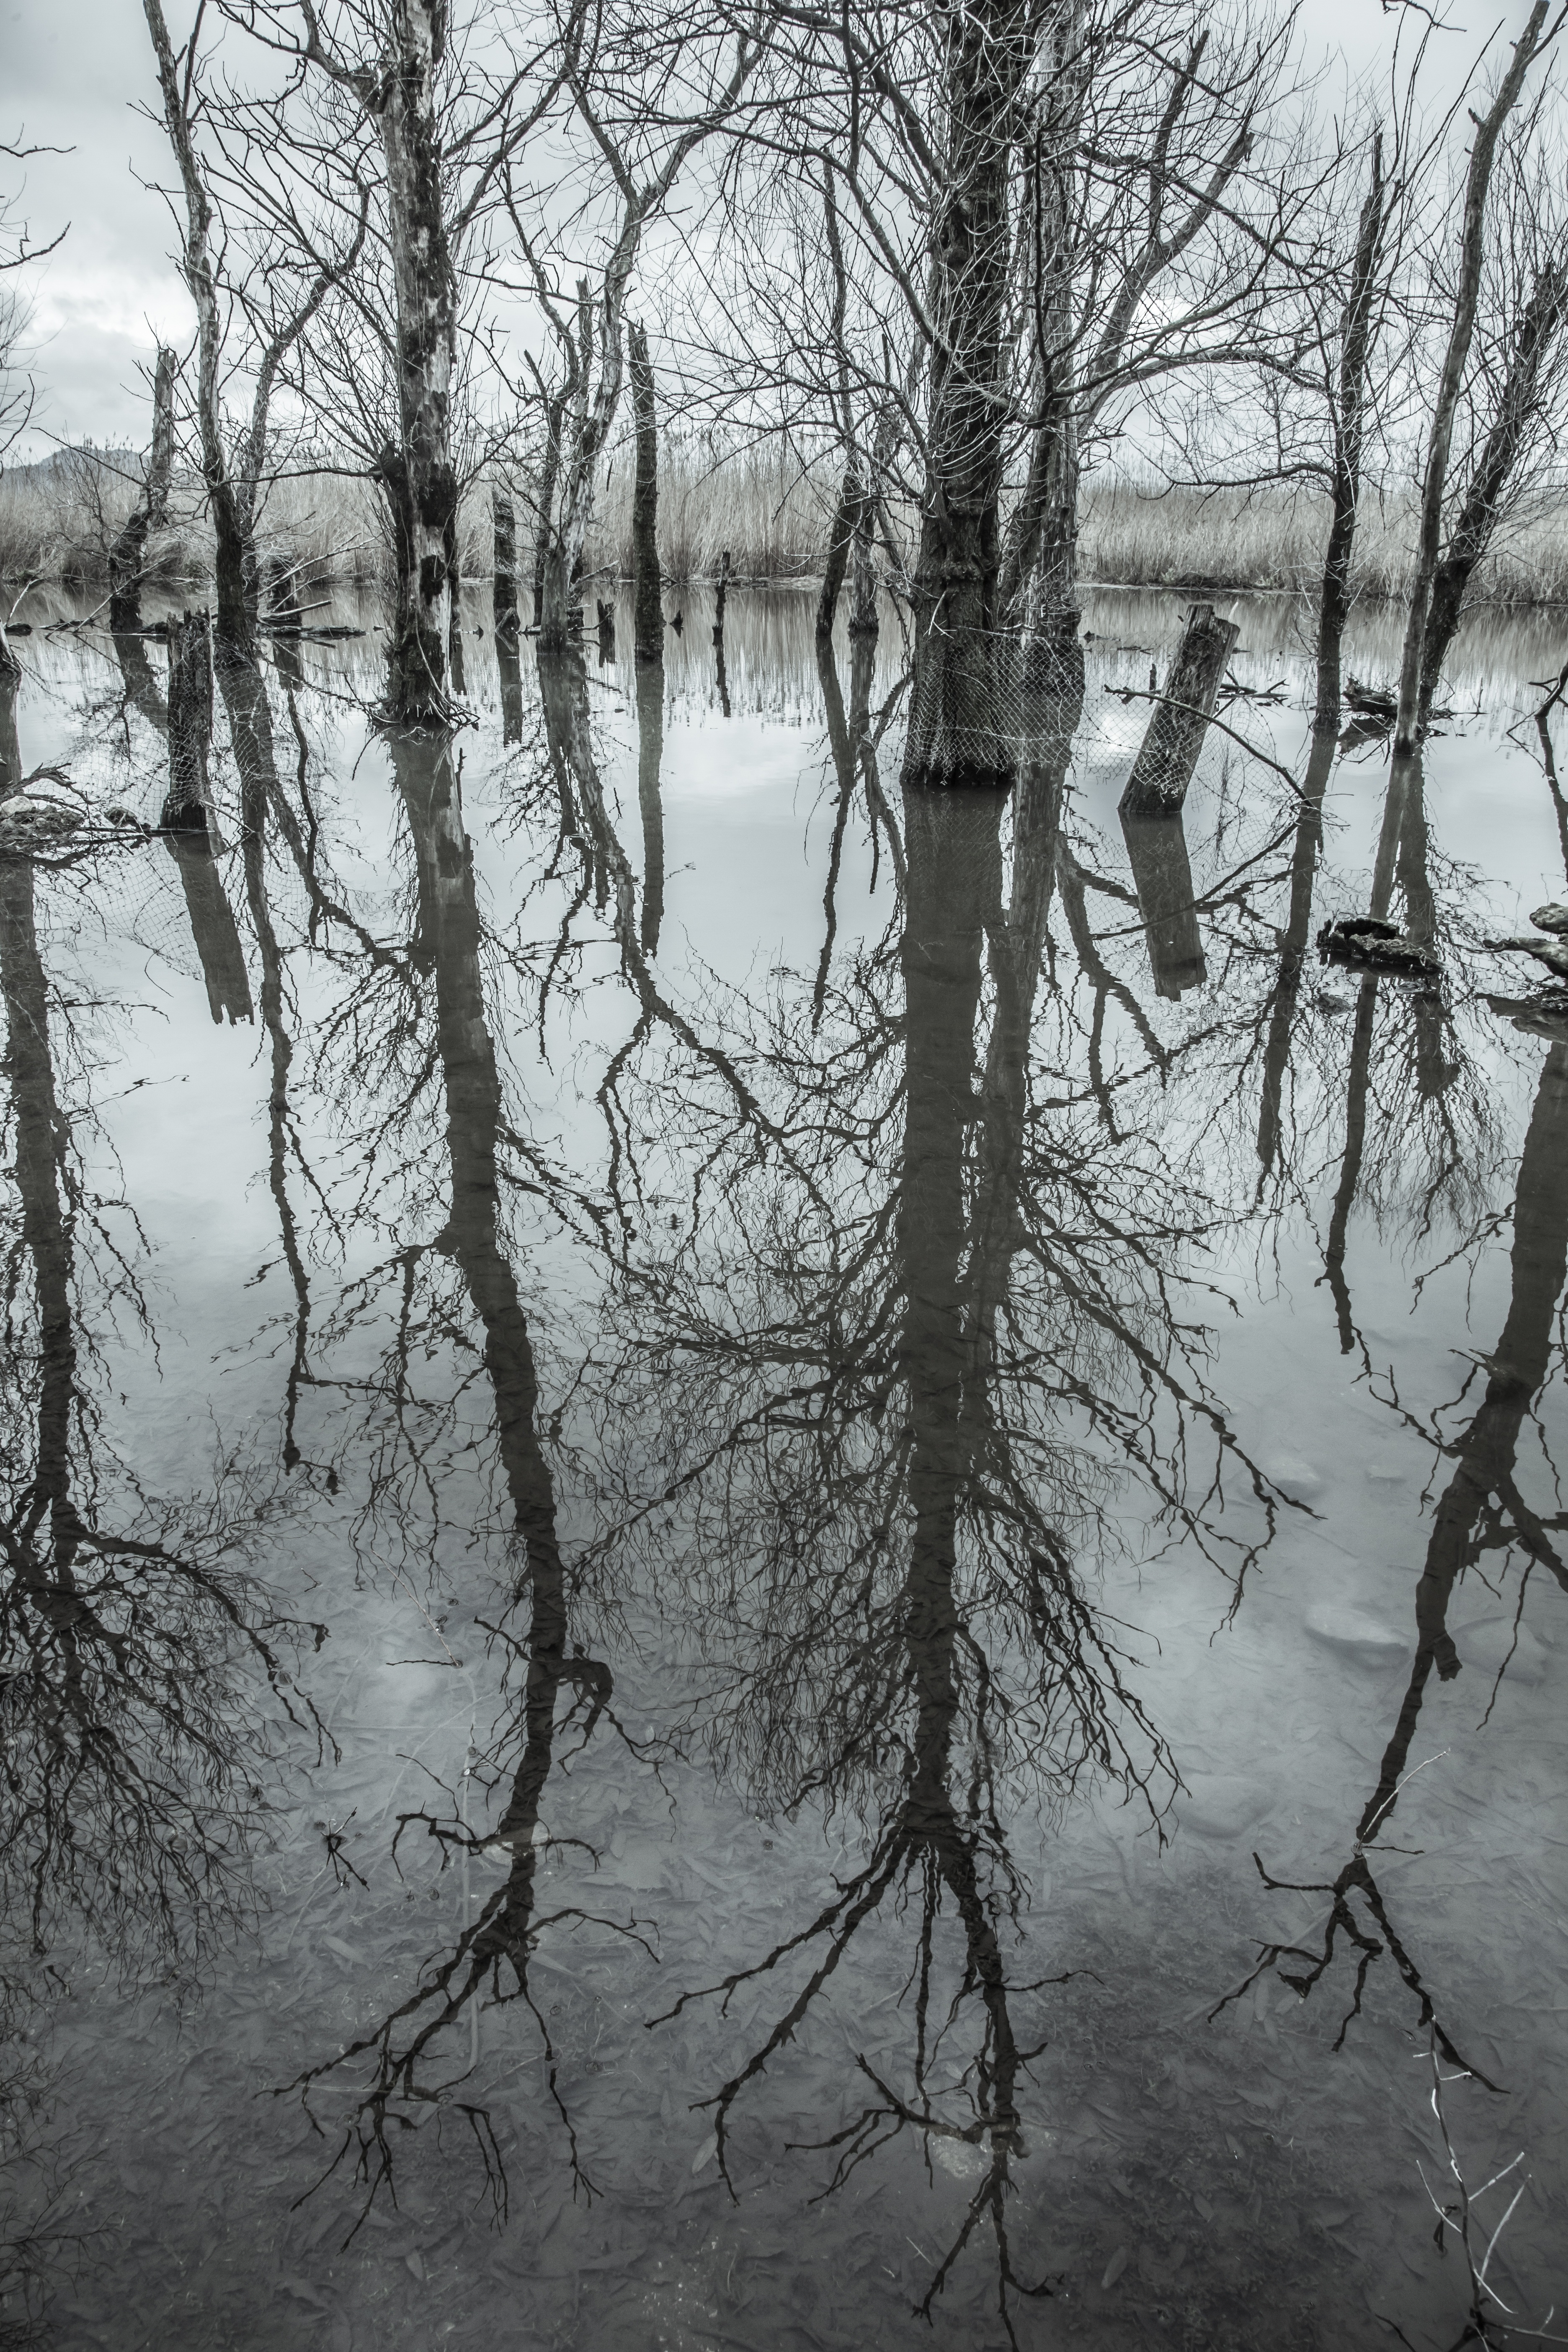
tree, water, nature, forest, swamp, branch, snow, winter, sky, wood, mist, morning, lake, frost, trunk, pond, ice, reflection, weather, monochrome, season, trees, peel, wetland, woodland, habitat, freezing, natural environment, atmospheric phenomenon, woody plant, bayou